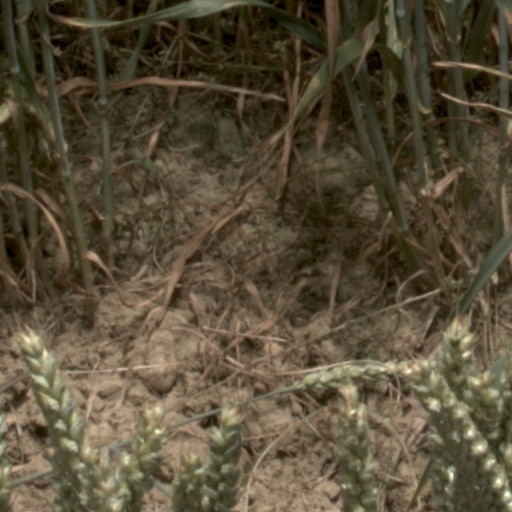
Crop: wheat